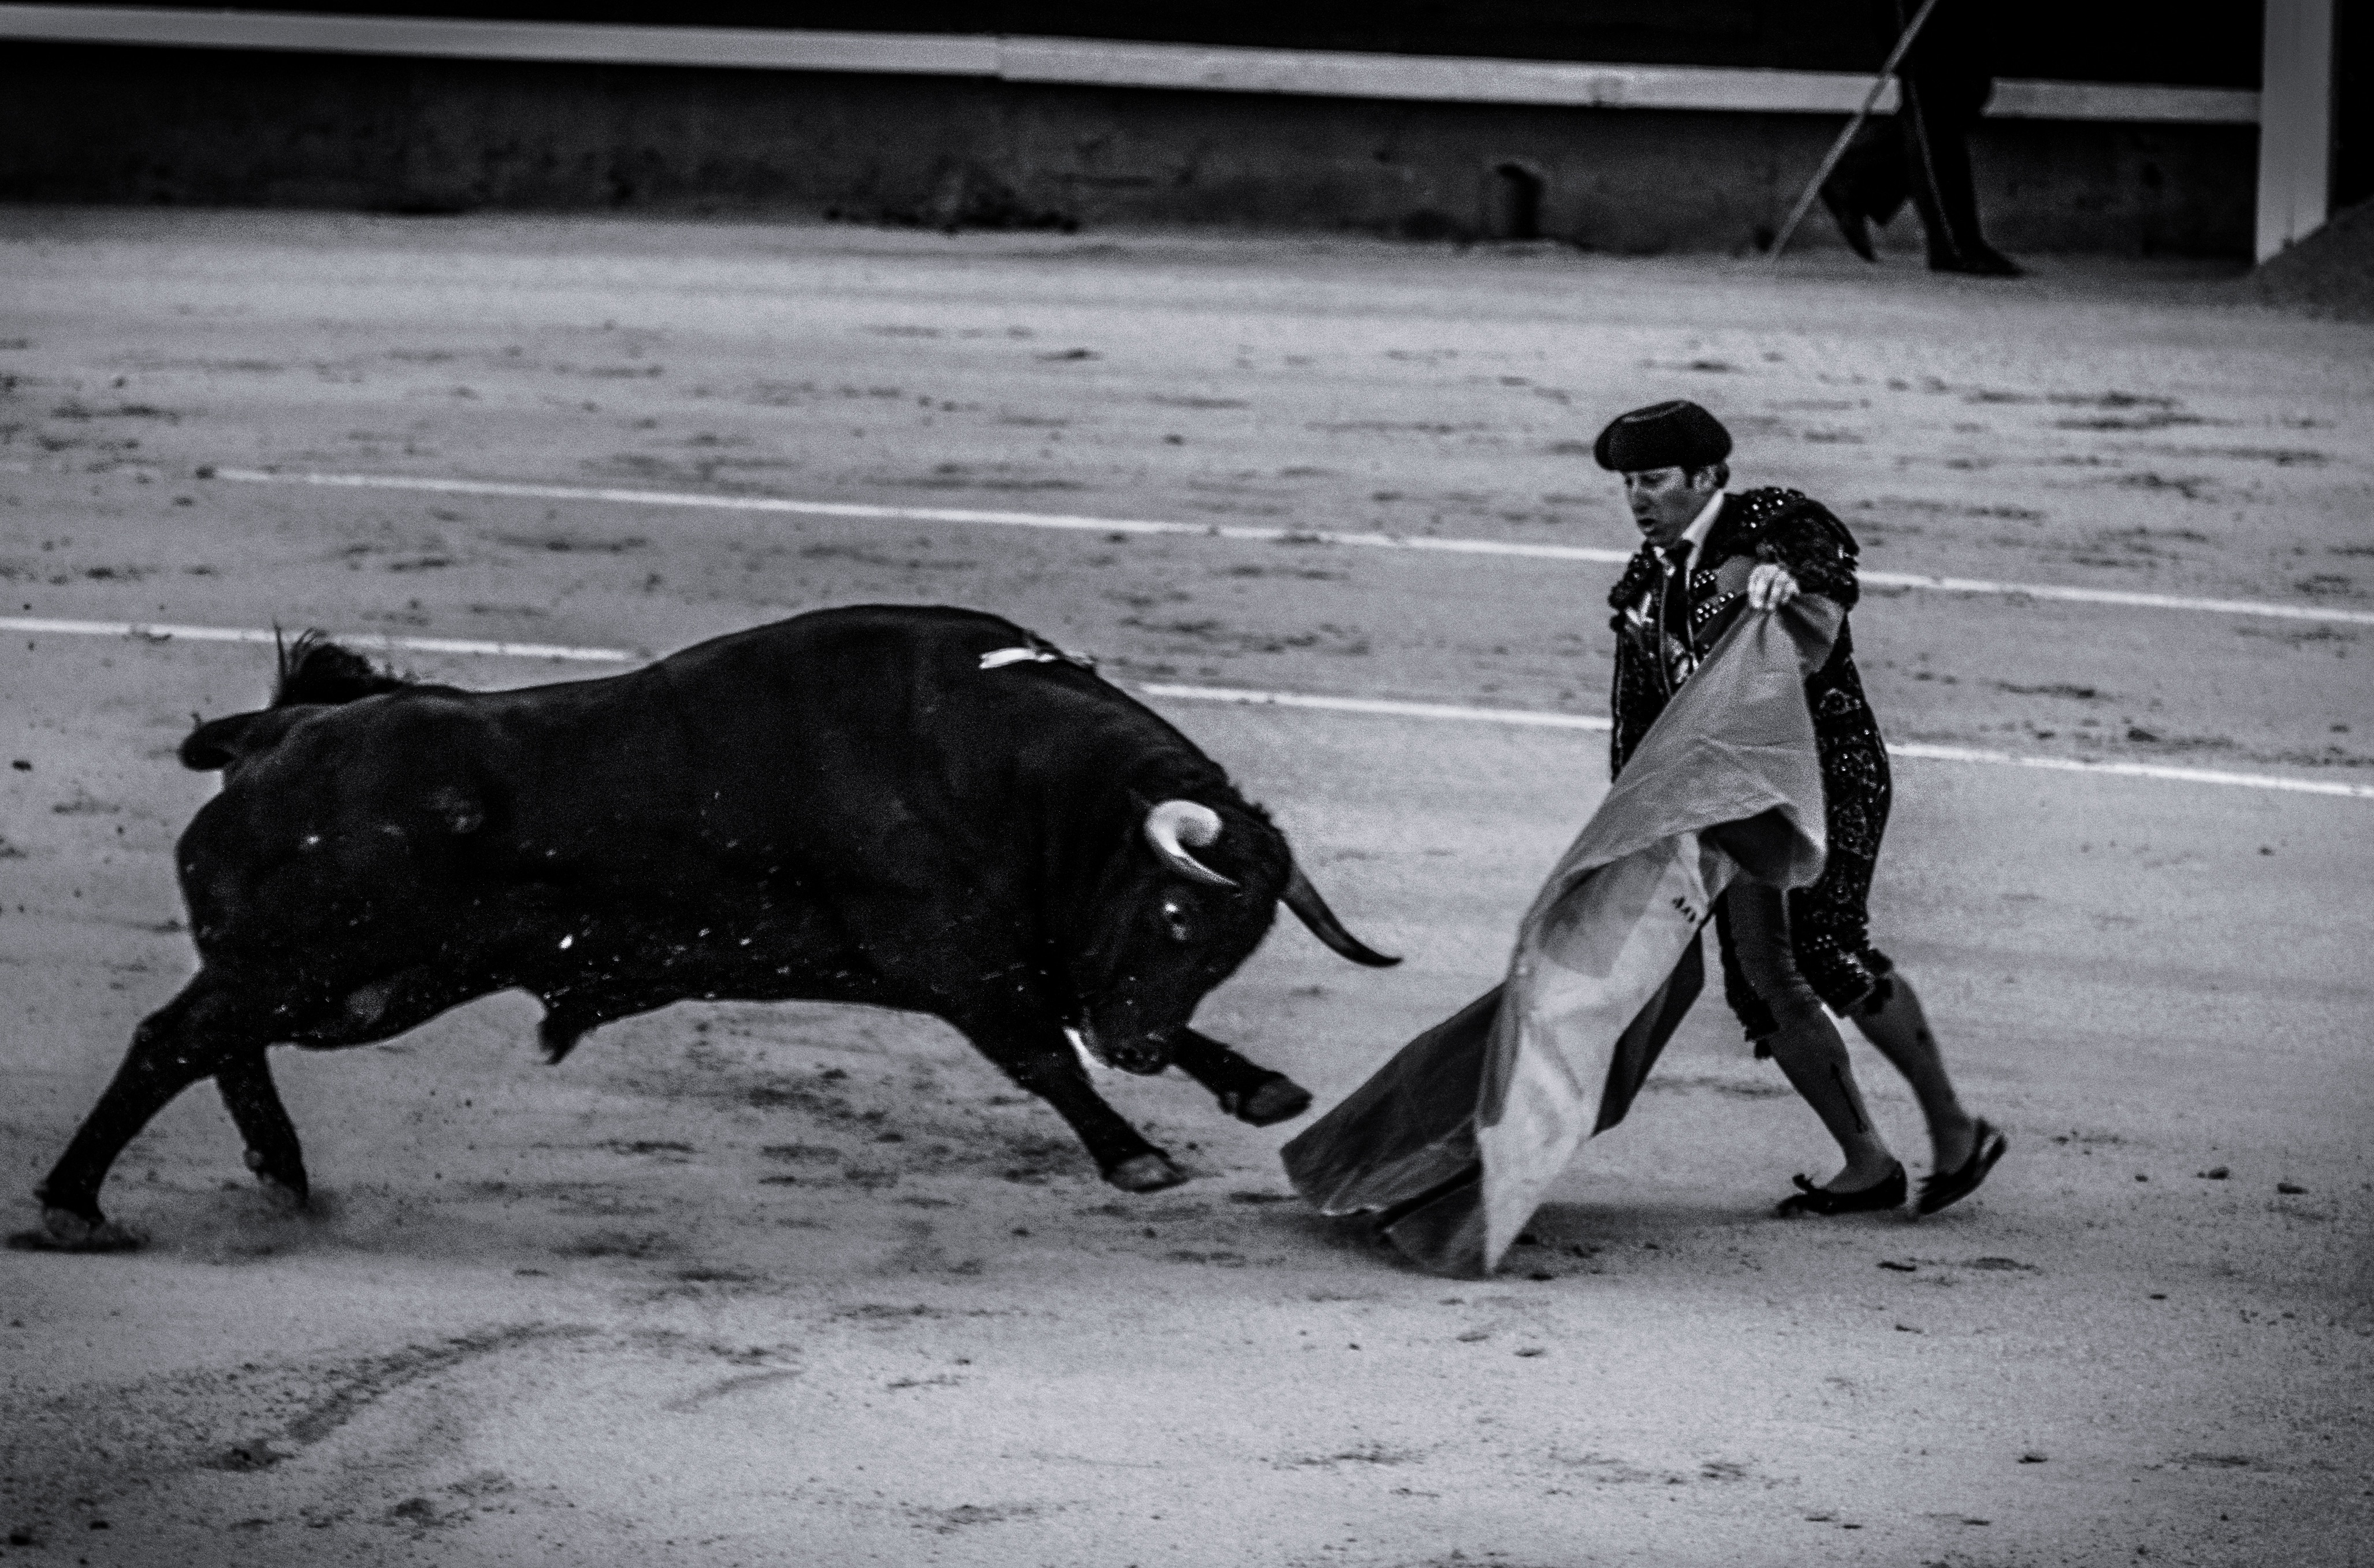
black and white, mammal, black, monochrome, bull, tradition, monochrome photography, dog like mammal, cattle like mammal